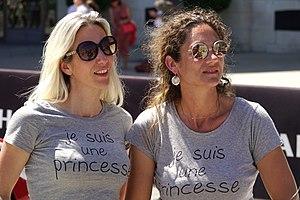
Rallye des Princesses 2019-Place Vendôme-Paris
Le Rallye des Princesses Richard Mille est un rallye de régularité auquel seules des femmes peuvent participer. Reconnu par la Fédération française du sport automobile, le rallye se déroule chaque année au printemps en France depuis l'année 2000.